Describe the emotion expressed in this image:  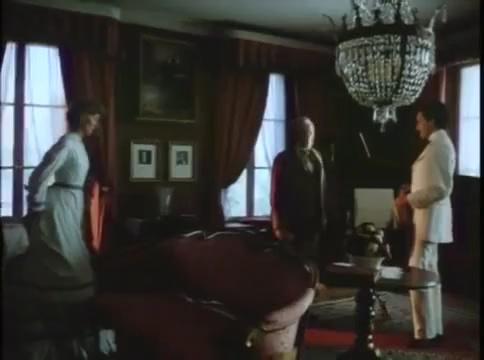
This person displays Fear, valence and arousal with high intensity.